Sophia Sidney, Baroness De L'Isle and Dudley

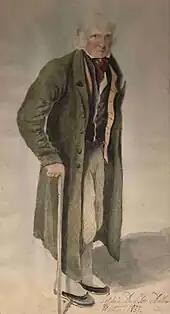
William IV drawn by his daughter Sophia in 1837

In May 1831 Sophia, like her sisters, was raised to the status of a daughter of a marquess. In January 1837, she was appointed State Housekeeper of Kensington Palace, where she died three months later. Sophia died in childbirth just after drawing a sketch of her ailing father. She was his favourite child and her death caused him intense grief, exacerbated by the fact that he was completely estranged from her brother, the Earl of Munster. She was remembered as a woman of great wit, charm and gaiety. There is a memorial to her at St John the Baptist, Penshurst.